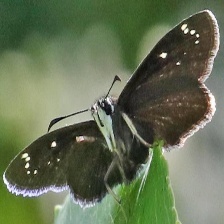
Species: SOOTYWING